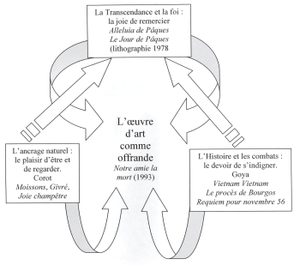
L'oeuvre de Manessier
Alfred Manessier, né le 5 décembre 1911 à Saint-Ouen et mort le 1ᵉʳ août 1993 à Orléans, est un peintre non figuratif français, considéré comme un des maîtres de la nouvelle École de Paris.